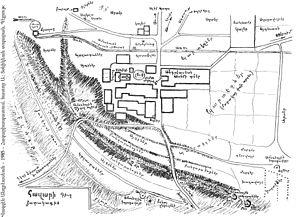
Plan de Hazari, village arménien situé près de la ville de Tchmchgadzak (now Cemisgezek), dessiné par Vazken Andréassian (1903-1995) Հայերեն: Հազարի գիւղի յատակագիծը: Կազմեց՟ Վազգէն Անդրէասեան (1903-1995)